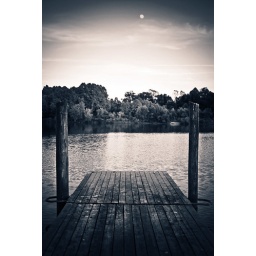
Creaking floor boards by the lake